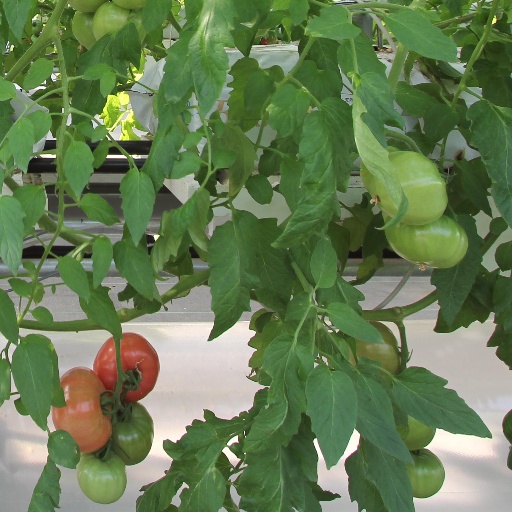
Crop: tomato